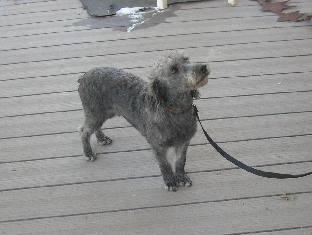
dog